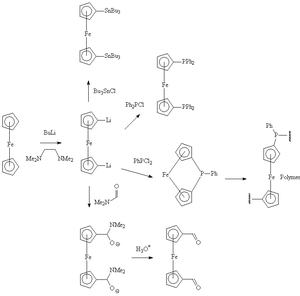
Le ferrocène est un composé organométallique de formule Fe(C₅H₅)₂. Il fait partie de la famille des métallocènes, un type de composé sandwich dans lequel le centre métallique est entouré de deux cycles cyclopentadiényle. La découverte d'un tel composé et de ses analogues a précipité la croissance dans le domaine de la chimie organométallique donnant suite à un prix Nobel.